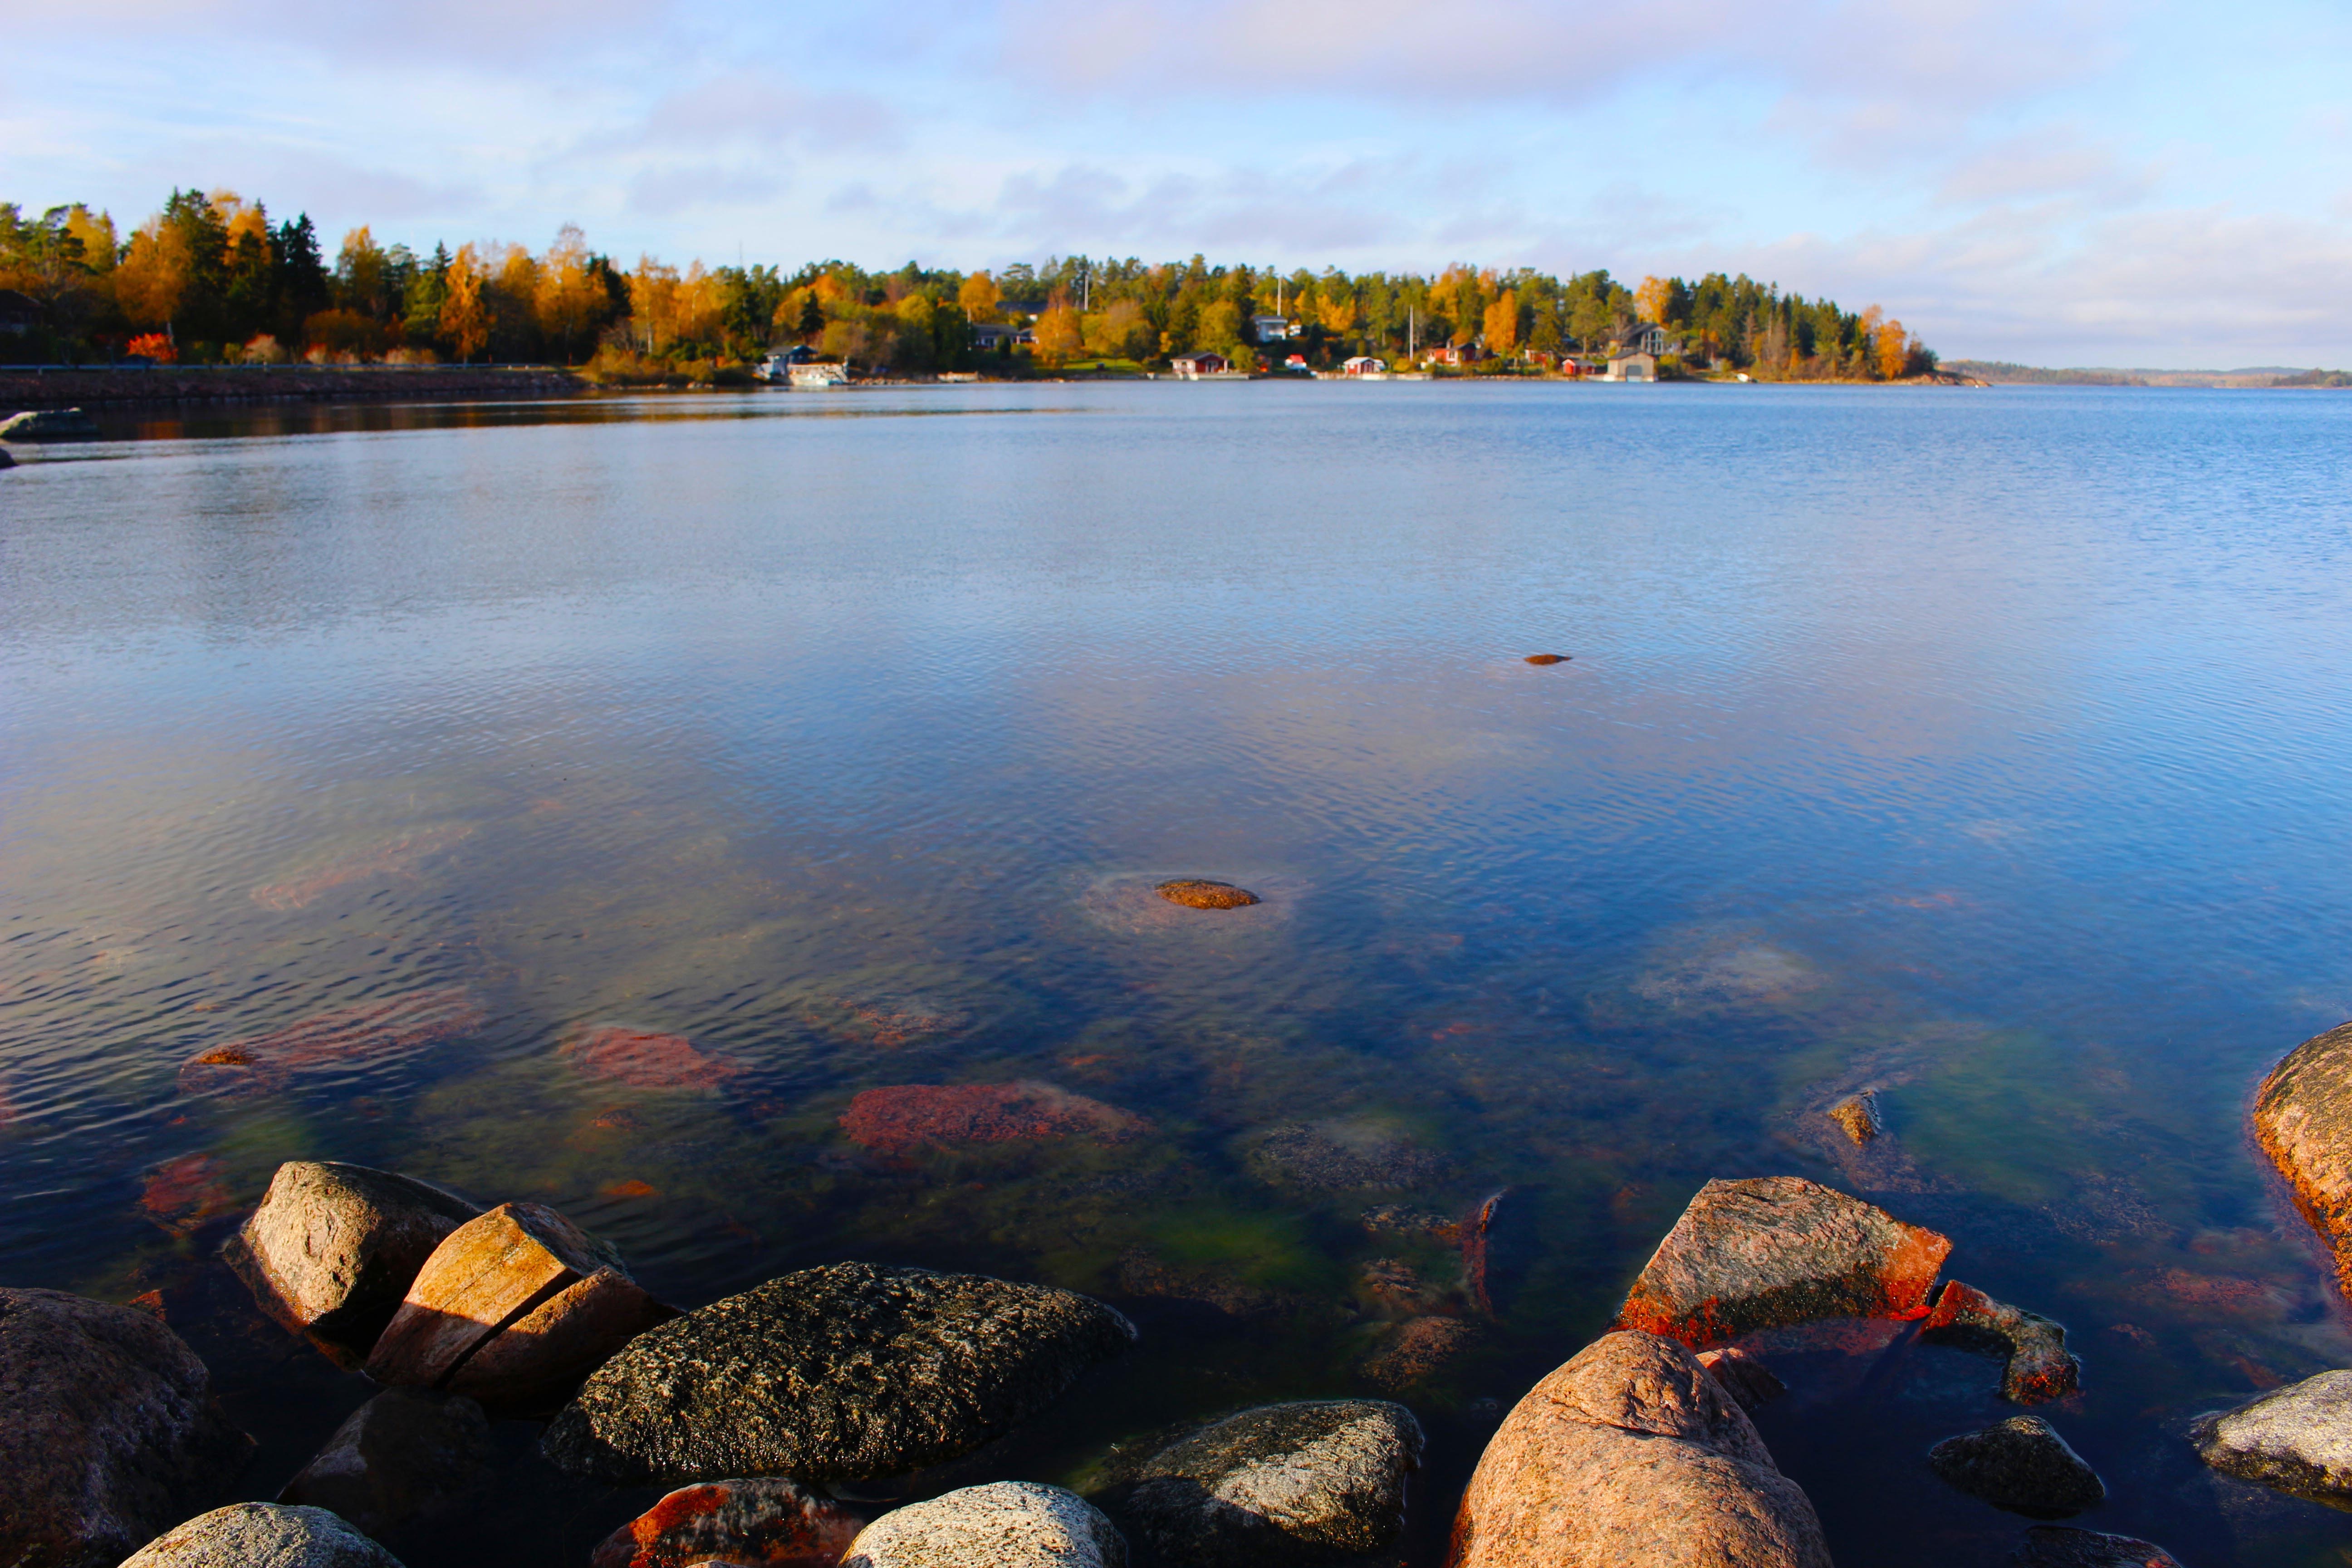
landscape, sea, coast, water, rock, ocean, shore, lake, reflection, bay, reservoir, body of water, loch